Willy Coppens

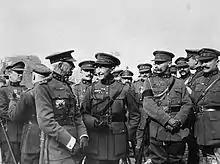
Coppens (centre), pictured in 1919

For his wartime service he was knighted, becoming Willy Omer Francois Jean Coppens de Houthulst, for a forest in his squadron's operating area. He was decorated by Belgium, France, Britain, Portugal, Italy, Poland, and Serbia. His memoir, "Days on the Wing", were published in 1931 and reissued in the 1970s as "Flying in Flanders".